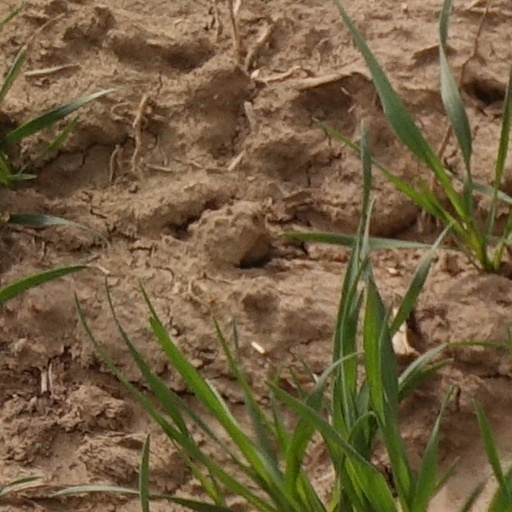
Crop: wheat